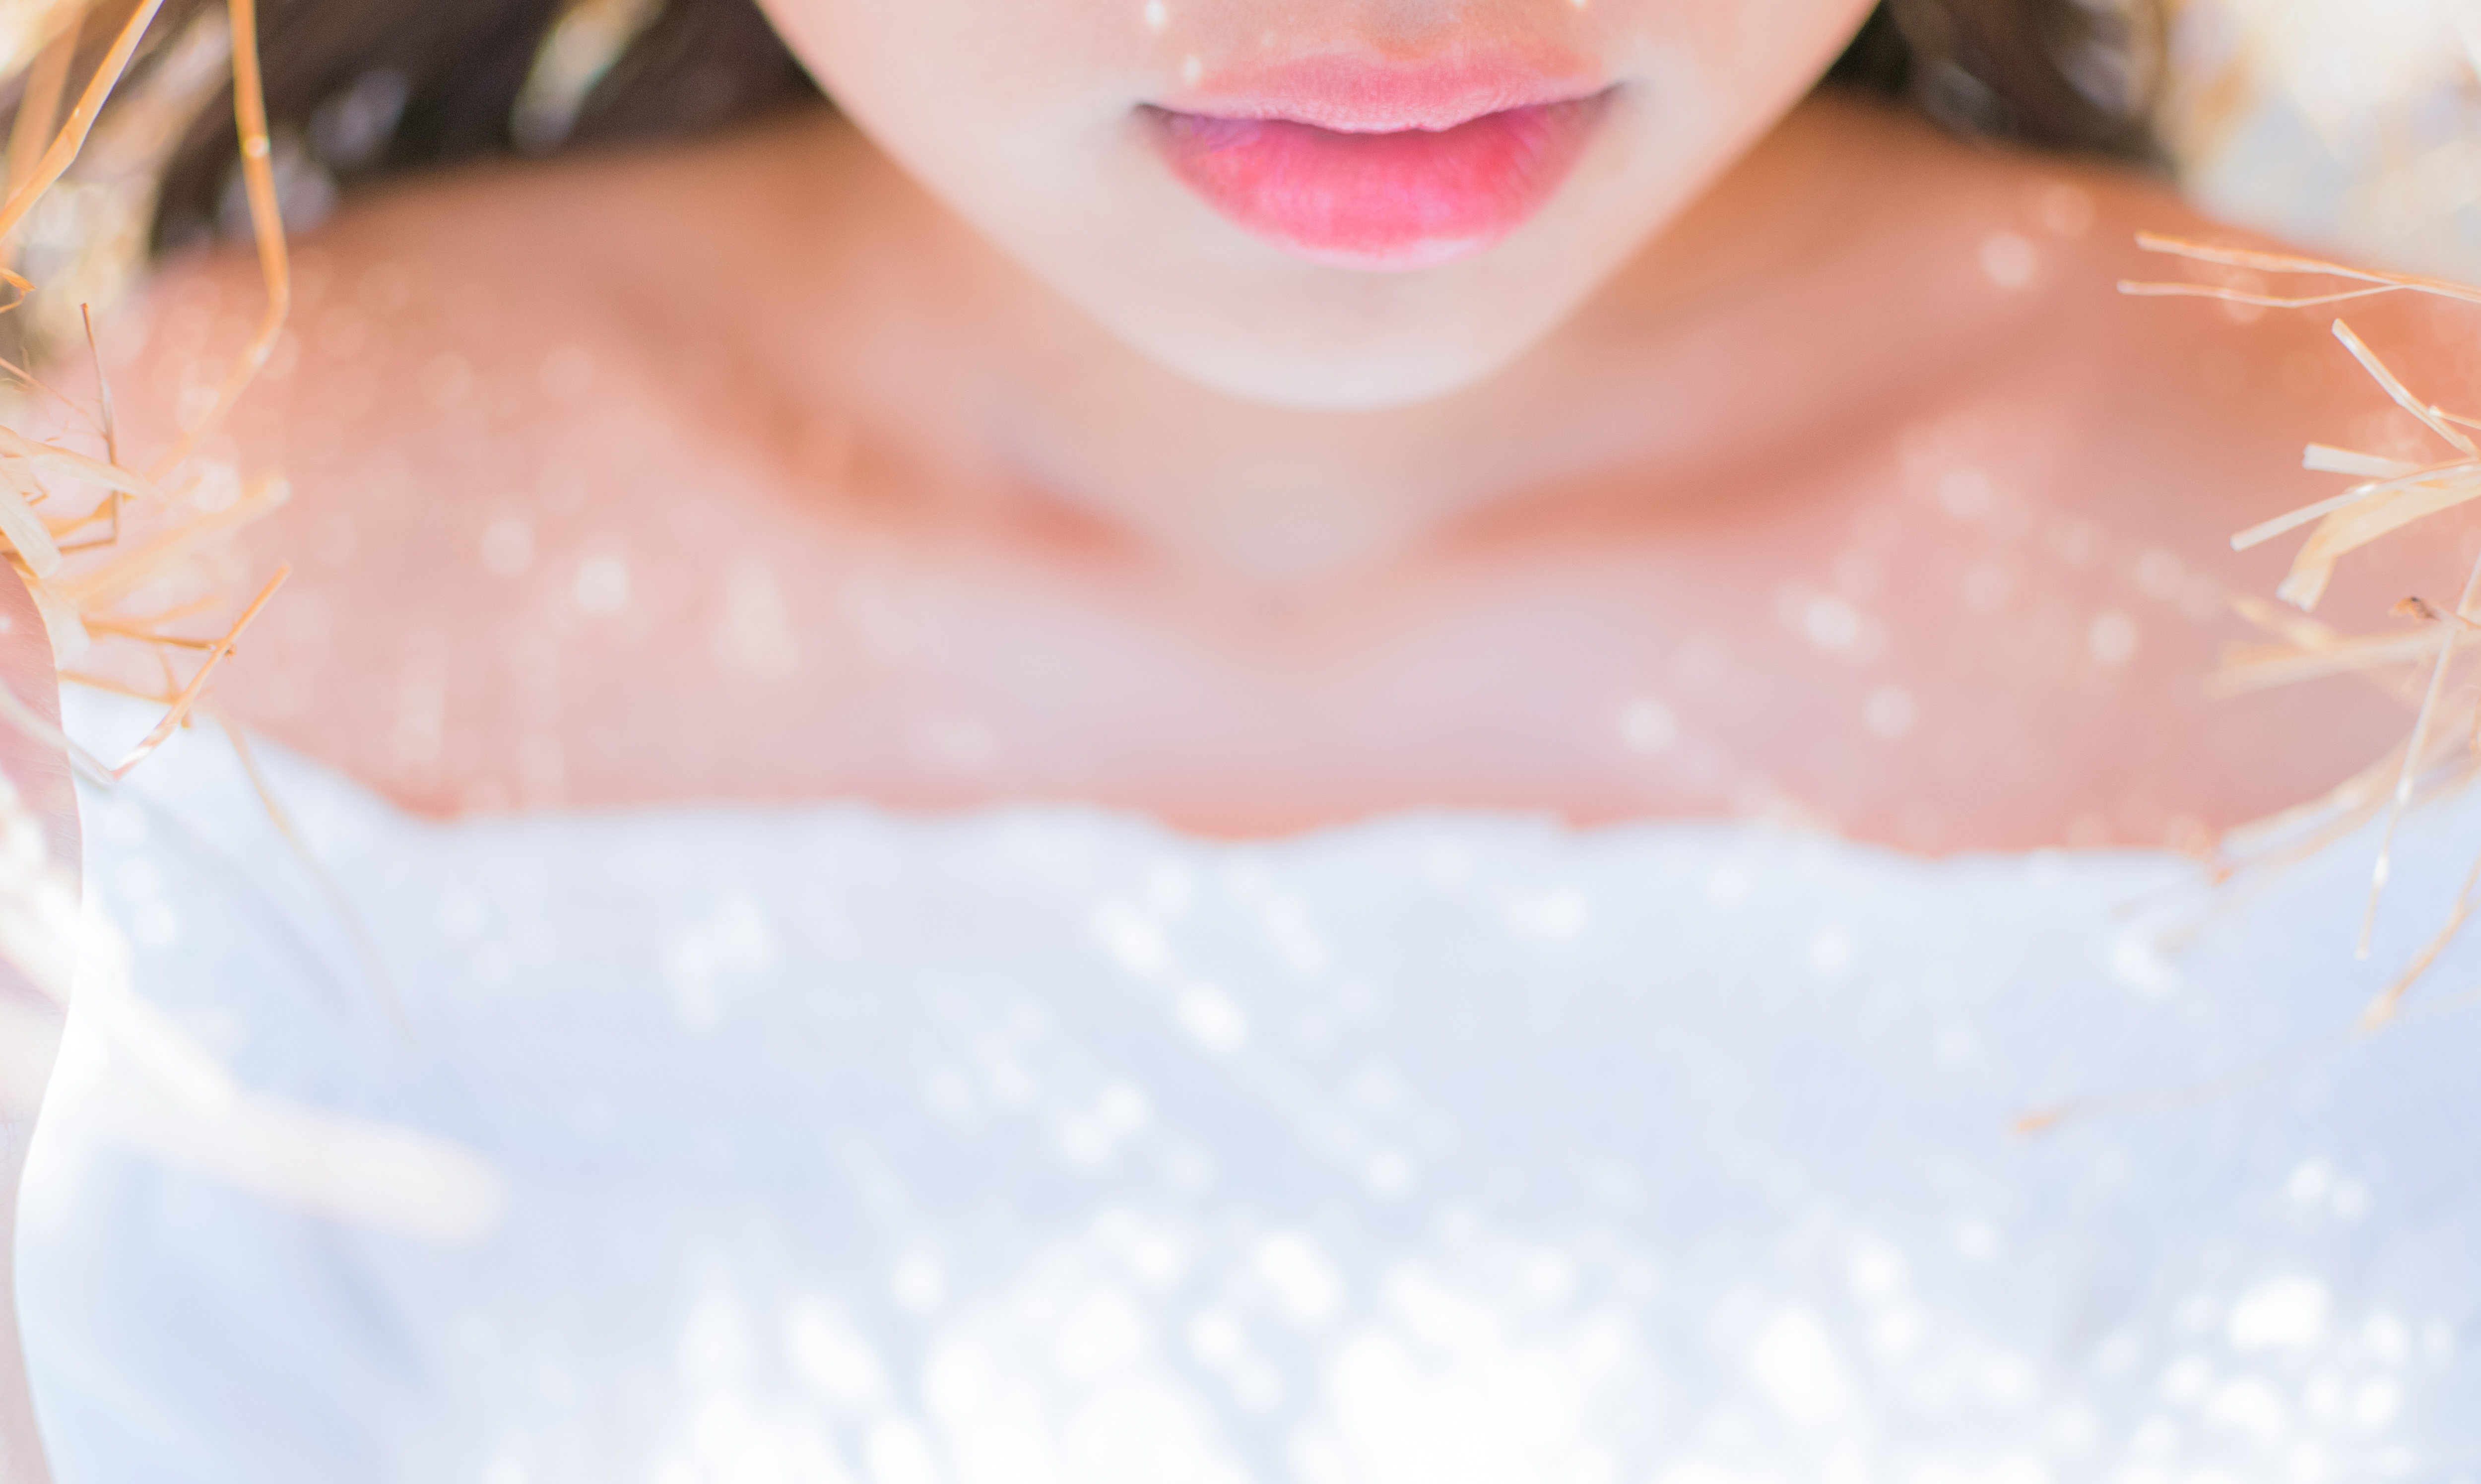
girl, face, lip, skin, facial expression, pink, nose, chin, beauty, head, cheek, mouth, neck, eye, smile, close up, jaw, eyelash, hand, tooth, Material property, muscle, black hair, chest, brown hair, throat, flesh, child, ear